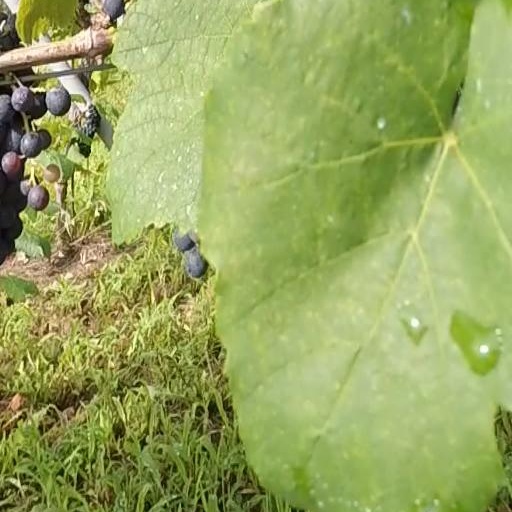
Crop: grape